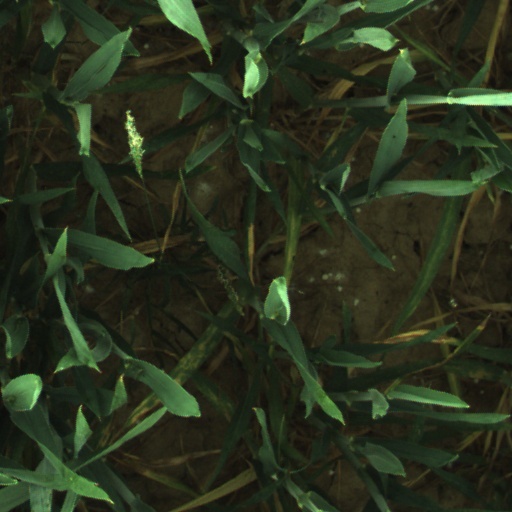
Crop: wheat